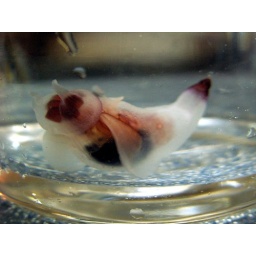
A sea butterfly captured in a beer glass near Dundas Harbour, Nunavut